Libyco-Punic Mausoleum of Dougga

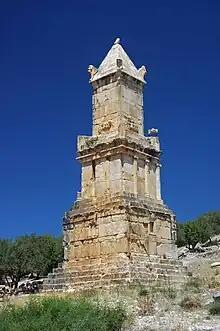

The Libyco-Punic Mausoleum of Dougga (Mausoleum of Atban) is an ancient mausoleum located in Dougga, Tunisia. It is one of three examples of the royal architecture of Numidia, which is in a good state of preservation and dates to the second century BC. It was restored by the government of French Tunisia between 1908 and 1910.